Colorado Buffaloes football

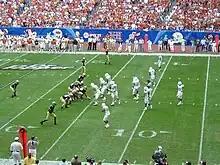
Colorado lines up on offense in the 2005 Big 12 Championship against Texas

Colorado has won 26 conference championships in over a century of college play, spanning through five conferences.